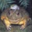
Label: frog